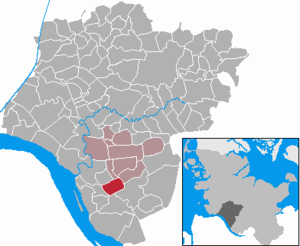
Elskop
Kort
Elskop er en by og kommune i det nordlige Tyskland, beliggende i Amt Krempermarsch i den sydlige del af Kreis Steinburg. Kreis Steinburg ligger i sydvestlige del af delstaten Slesvig-Holsten.